Michelle Povinelli

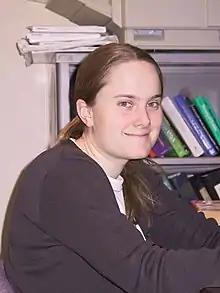
Michelle Povinelli in 2001

Michelle Povinelli (born 1975) is a Professor of Electrical Engineering and Physics and Astronomy at the University of Southern California (USC) and Fellow of the OSA and SPIE. Povinelli's research in nanophotonics focuses on the behavior of light inside complex materials.